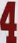
Number: 4